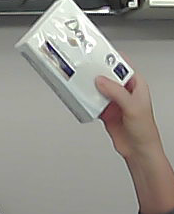
Product: dove_soap